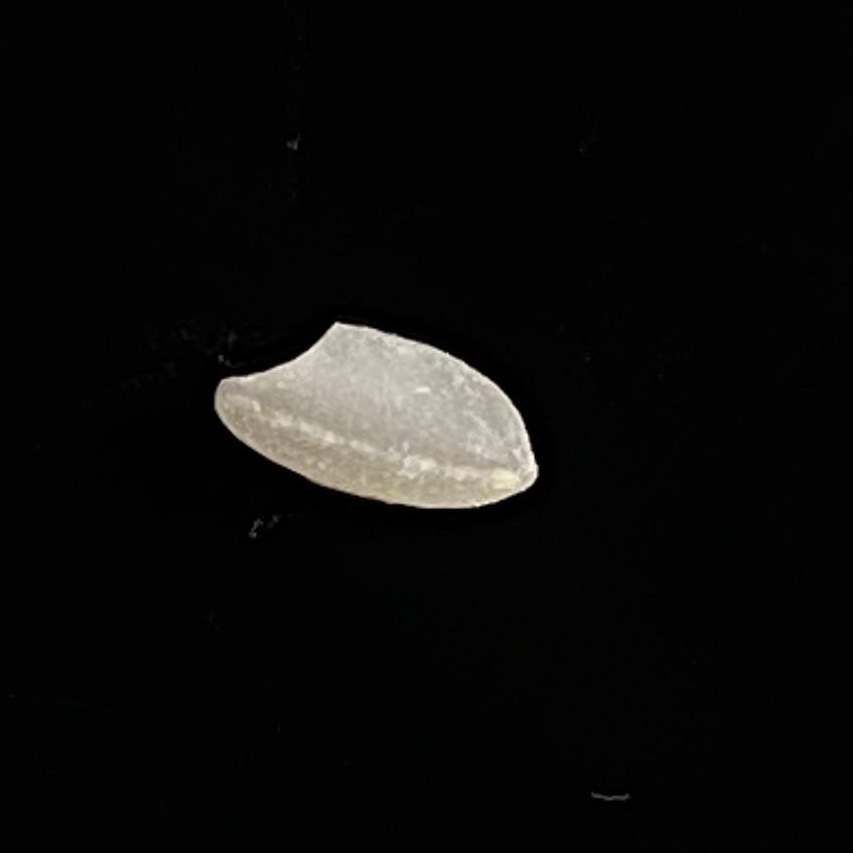
Rice variety: Chinigura_Polao